Bragozzo

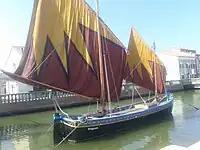
Bragozzo at Naval Museum of Cesenatico

A bragozzo (Croatian, Slovene: "bragoc") was a type of wooden sailing boat from the Adriatic, very often used for fishing in the Istria and Kvarner gulfs. A typical crew was two or three men.